New England Patriots

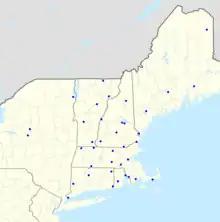
Map of New England Patriots radio affiliates

The Patriots have officially retired eight uniform numbers, having only retired three numbers since Robert Kraft purchased the team in 1994. Three of the retirees careers spanned the original AFL-era Boston Patriots. The only unofficial retired number is Andre Tippett's 56, which has not been reissued since he announced his retirement after the 1993 season.